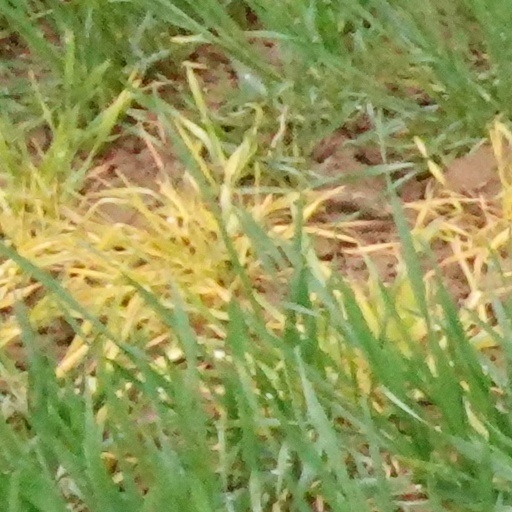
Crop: wheat